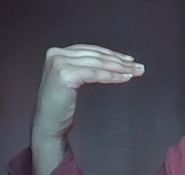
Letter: haa